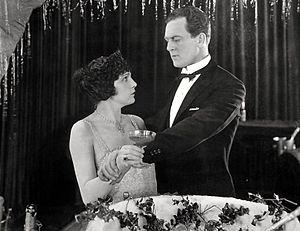
Thomas Meighan est un acteur américain, né le 9 avril 1879 à Pittsburgh, mort le 8 juillet 1936 à Great Neck.